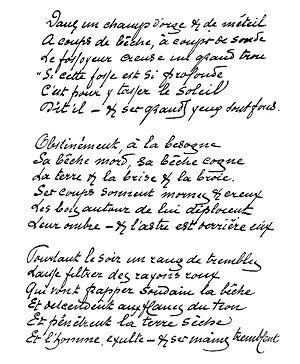
Émile Adolphe Gustave Verhaeren, né à Saint-Amand, dans la province d'Anvers, le 21 mai 1855, et mort à Rouen le 27 novembre 1916, est un poète belge flamand, d'expression française. Dans ses poèmes influencés par le symbolisme, où il pratique le vers libre, sa conscience sociale proche de l'anarchisme lui fait évoquer les grandes villes dont il parle avec lyrisme sur un ton d'une grande musicalité. Il a su traduire dans son œuvre la beauté de l'effort humain.